Counter-illumination

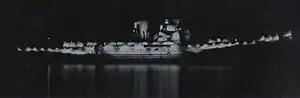
Diffused lighting camouflage prototype, not quite complete and set to maximum brightness, installed on HMS "Largs" in 1942

Reducing the silhouette is primarily an anti-predator defence for mesopelagic (mid-water) organisms. The reduction of the silhouette from highly directional down-welling light is important, since there is no refuge in the open water, and predation occurs from below. Many mesopelagic cephalopods such as the firefly squid ("Watasenia scintillans"), decapod crustaceans, and deep ocean fishes use counter-illumination; it works best for them when ambient light levels are low, leaving the diffuse down-welling light from above as the only light source. Some deep water sharks, including "Dalatias licha", "Etmopterus lucifer", and "Etmopterus granulosus", are bioluminescent, most likely for camouflage from predators that attack from beneath.